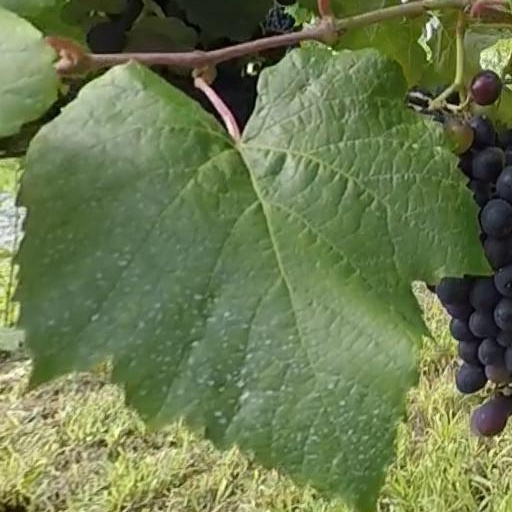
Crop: grape